Chippewa River (Wisconsin)

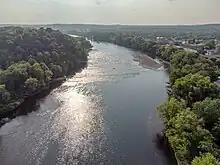
Citizens floating down the Chippewa River with light rapids

The Chippewa River is a popular destination for recreational kayakers and canoers. Paddlers experience a variety of conditions on the river, from calm, slow-moving water to small rapids and whitewater. Fishing is a popular activity: the river is known for musky, smallmouth bass, walleye, and northern pike.